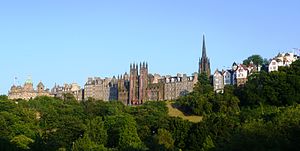
Old Town (Edinburgh)
Old Town er navnet på den ældste del af Skotland hovedstad Edinburgh. Området har bevaret en stor del af det middelalderlige gadenet og mange bygninger fra reformationen. Sammen med New Town, som er opført i 1700- og 1800-tallet, er Old Town blev inkluderet på UNESCO's Verdensarvsliste.